Amanda Hickey

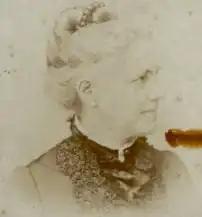
Portrait of Amanda Sanford Hickey

After earning her medical degree, Hickey opened a private medical practice in Auburn, New York. She was the first woman to open a medical practice in Auburn. In 1879, she travelled to London with her friend, fellow physician Eliza Mosher, to observe the medical practices and facilities there. In London, Hickey and Sewall learned of new practices such as listerism and laparotomies. The pair then travelled to Paris at the suggestion of Elizabeth Blackwell, where they continued to observe European medical practices.